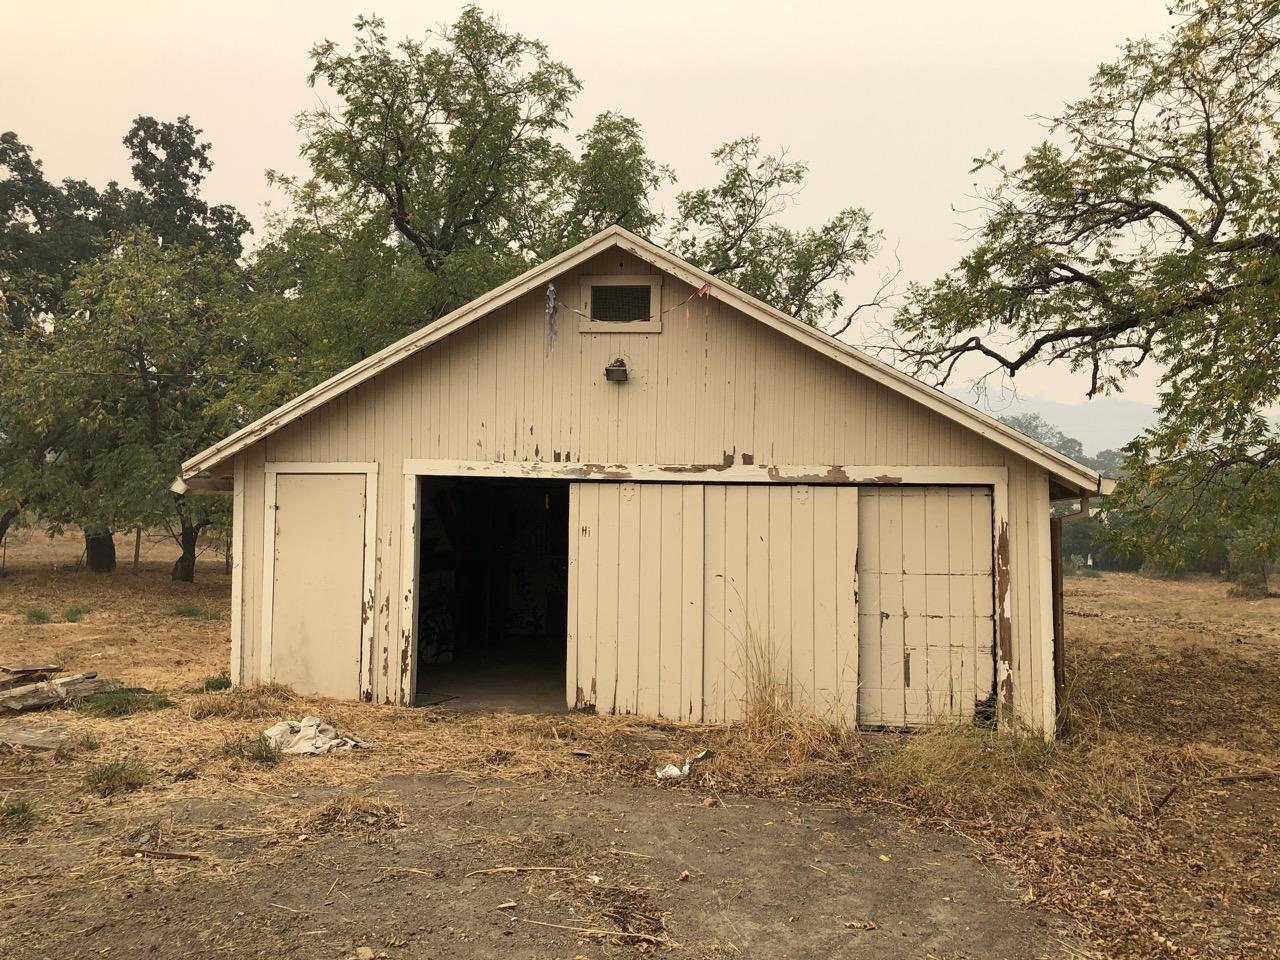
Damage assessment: no_damage